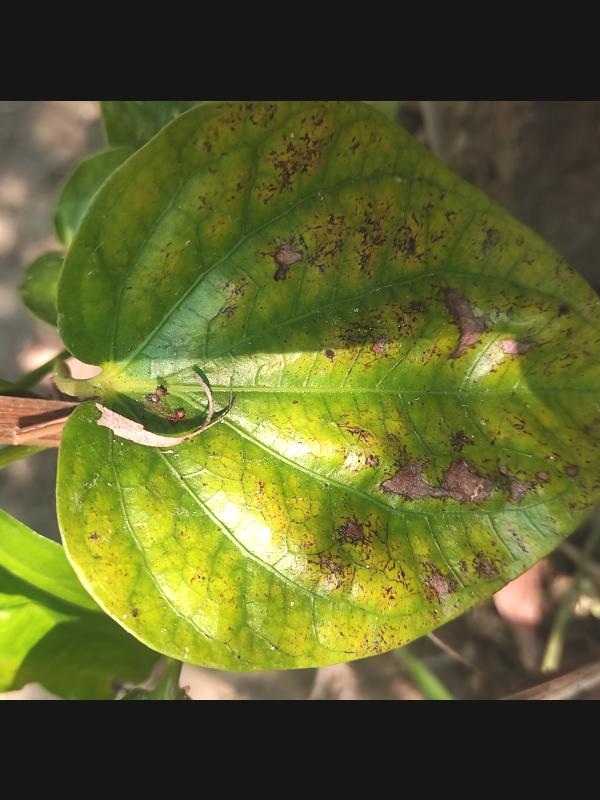
Label: Fungal_Brown_Spot_Disease